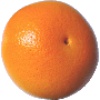
Label: pink_grapefruit